Our Land (Ukraine)

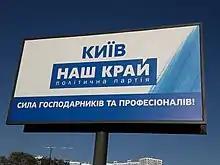
Our Land billboard in Kyiv during the 2020 local elections

The party did not participate in the 2012 Ukrainian parliamentary elections; or the 2014 Ukrainian parliamentary elections.